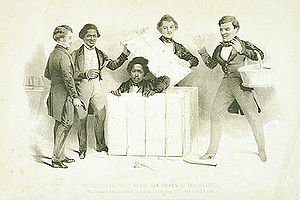
Menneskelig post
Henry Box Brown – et litografi af Samuel Rowse
Menneskelig post er transport af en person via postvæsenet, som regel som en blind passager. Selvom det er sjældent, har der været nogle rapporterede tilfælde af mennesker, der forsøger at rejse via post.